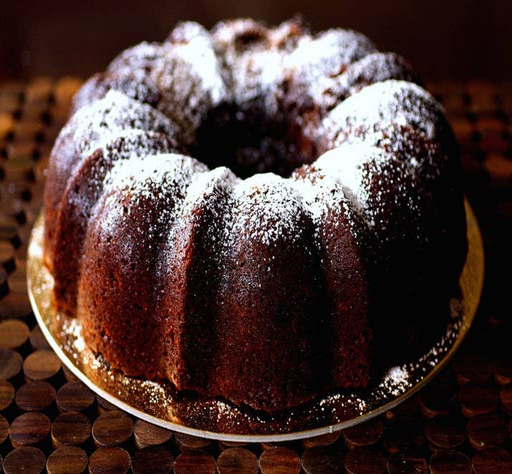
this big , beautiful gingerbread involves more spices than just ginger , but you know it 's in there , doing good work .